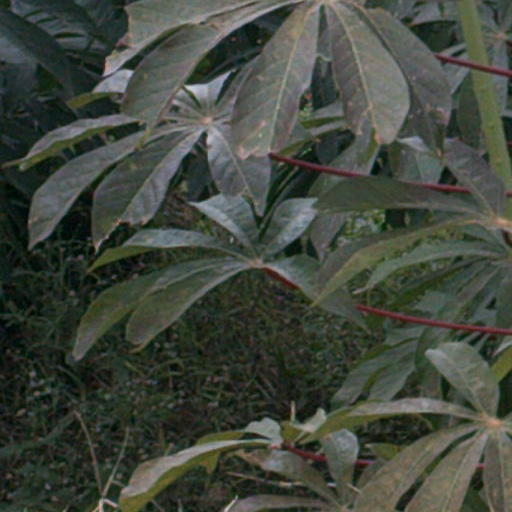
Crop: cassava